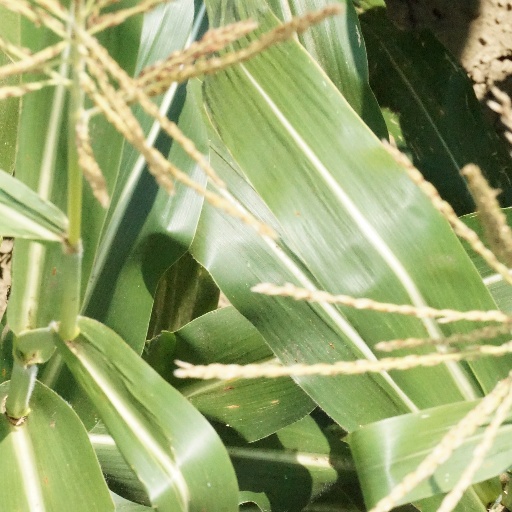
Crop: maize; corn